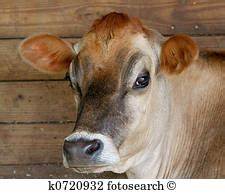
Label: cow